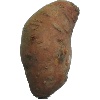
Label: potato_sweet